Pair bond

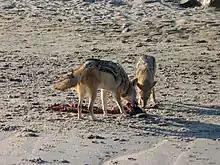
Black-backed jackals are one of very few monogamous mammals. This pair uses teamwork to hunt down prey and scavenge. They will stay together until one of the two dies.

According to evolutionary psychologists David P. Barash and Judith Lipton, from their 2001 book "The Myth of Monogamy", there are several varieties of pair bonds: